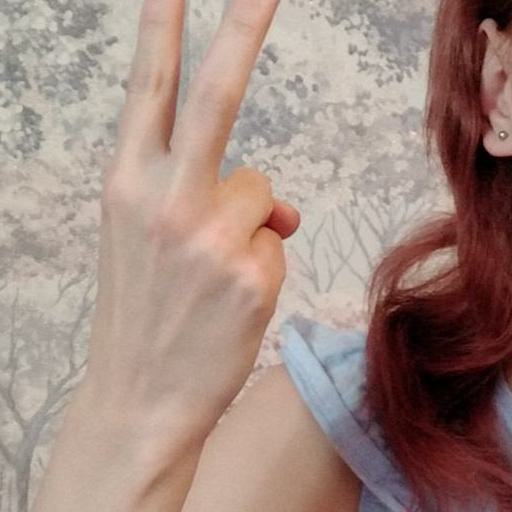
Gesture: peace_inverted